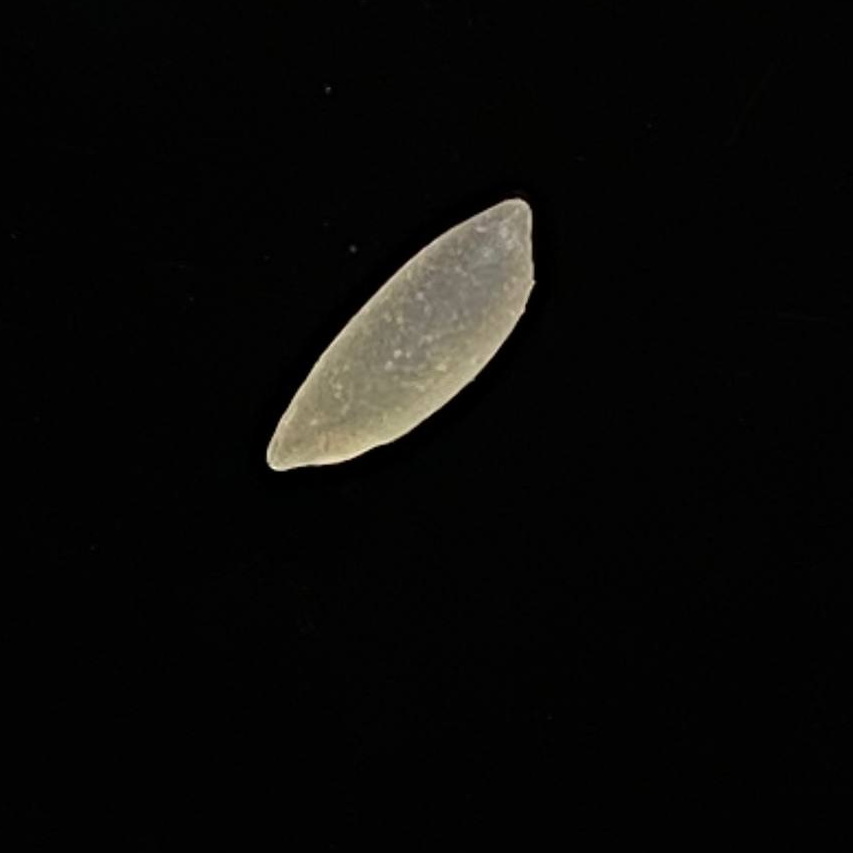
Rice variety: Katarivog